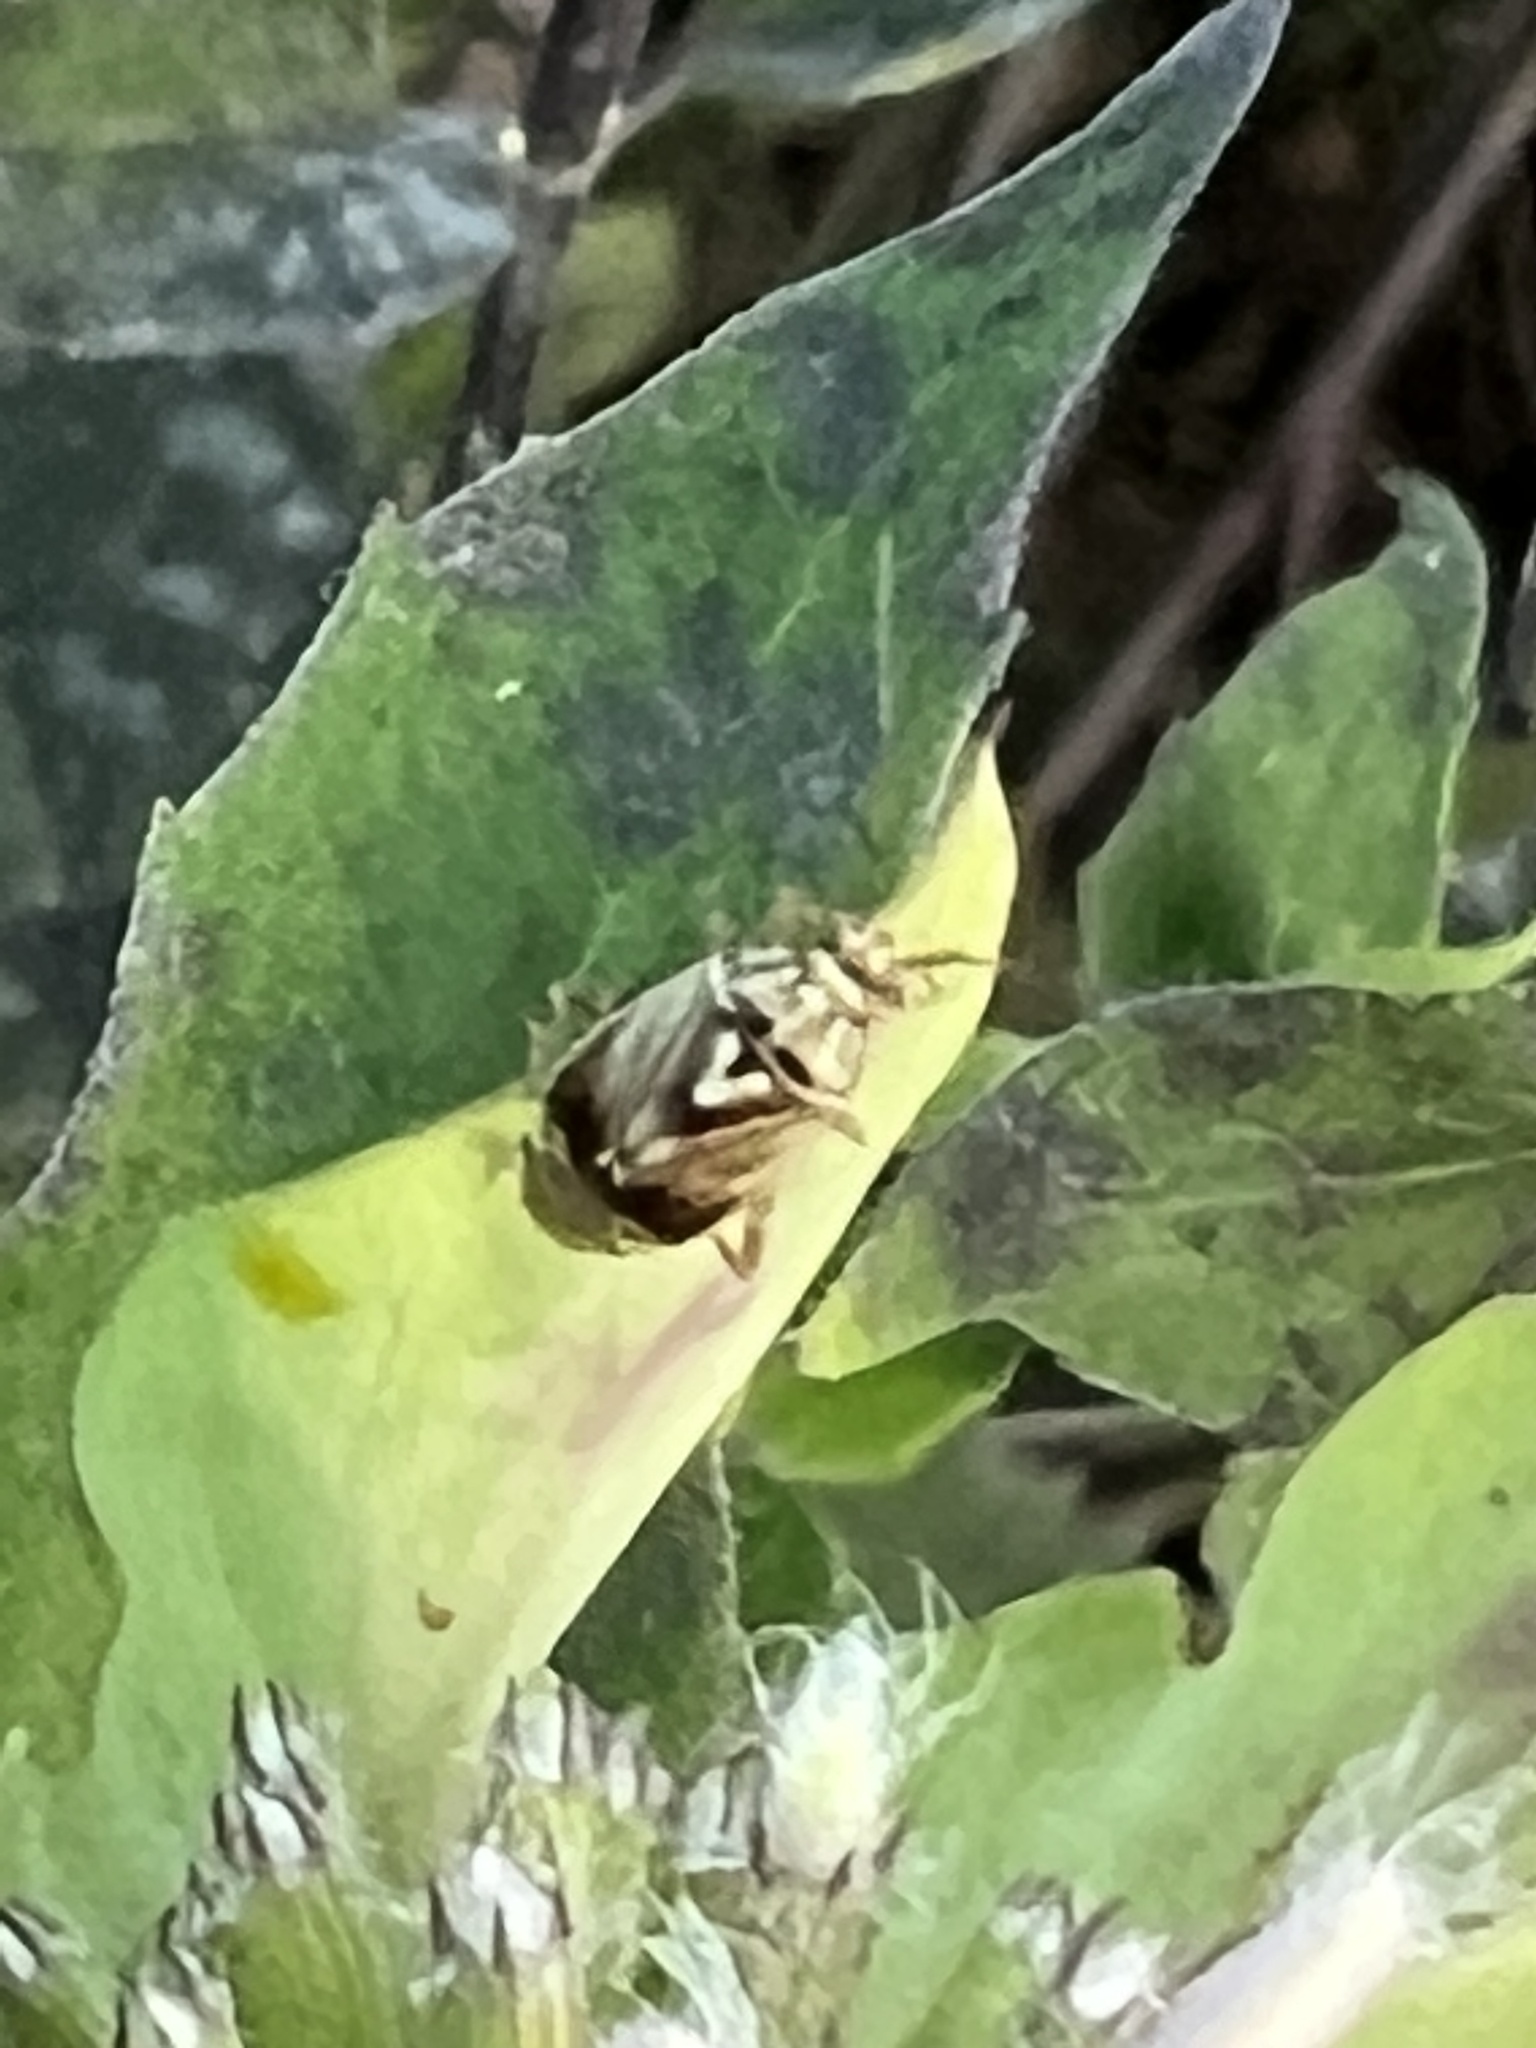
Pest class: lygus_bug